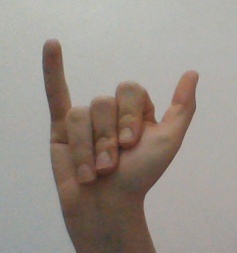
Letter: ya